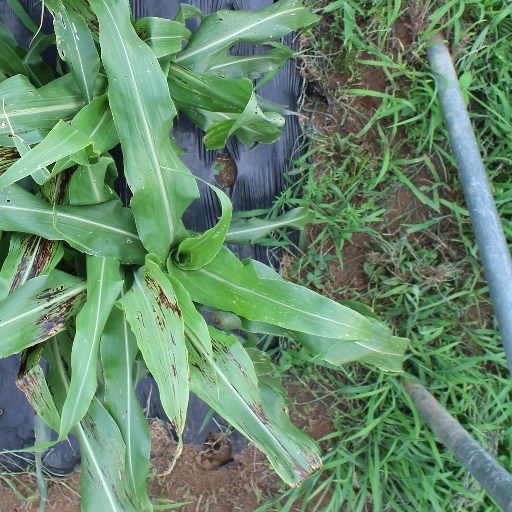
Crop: sorghum